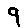
Label: 9